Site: brandenburg
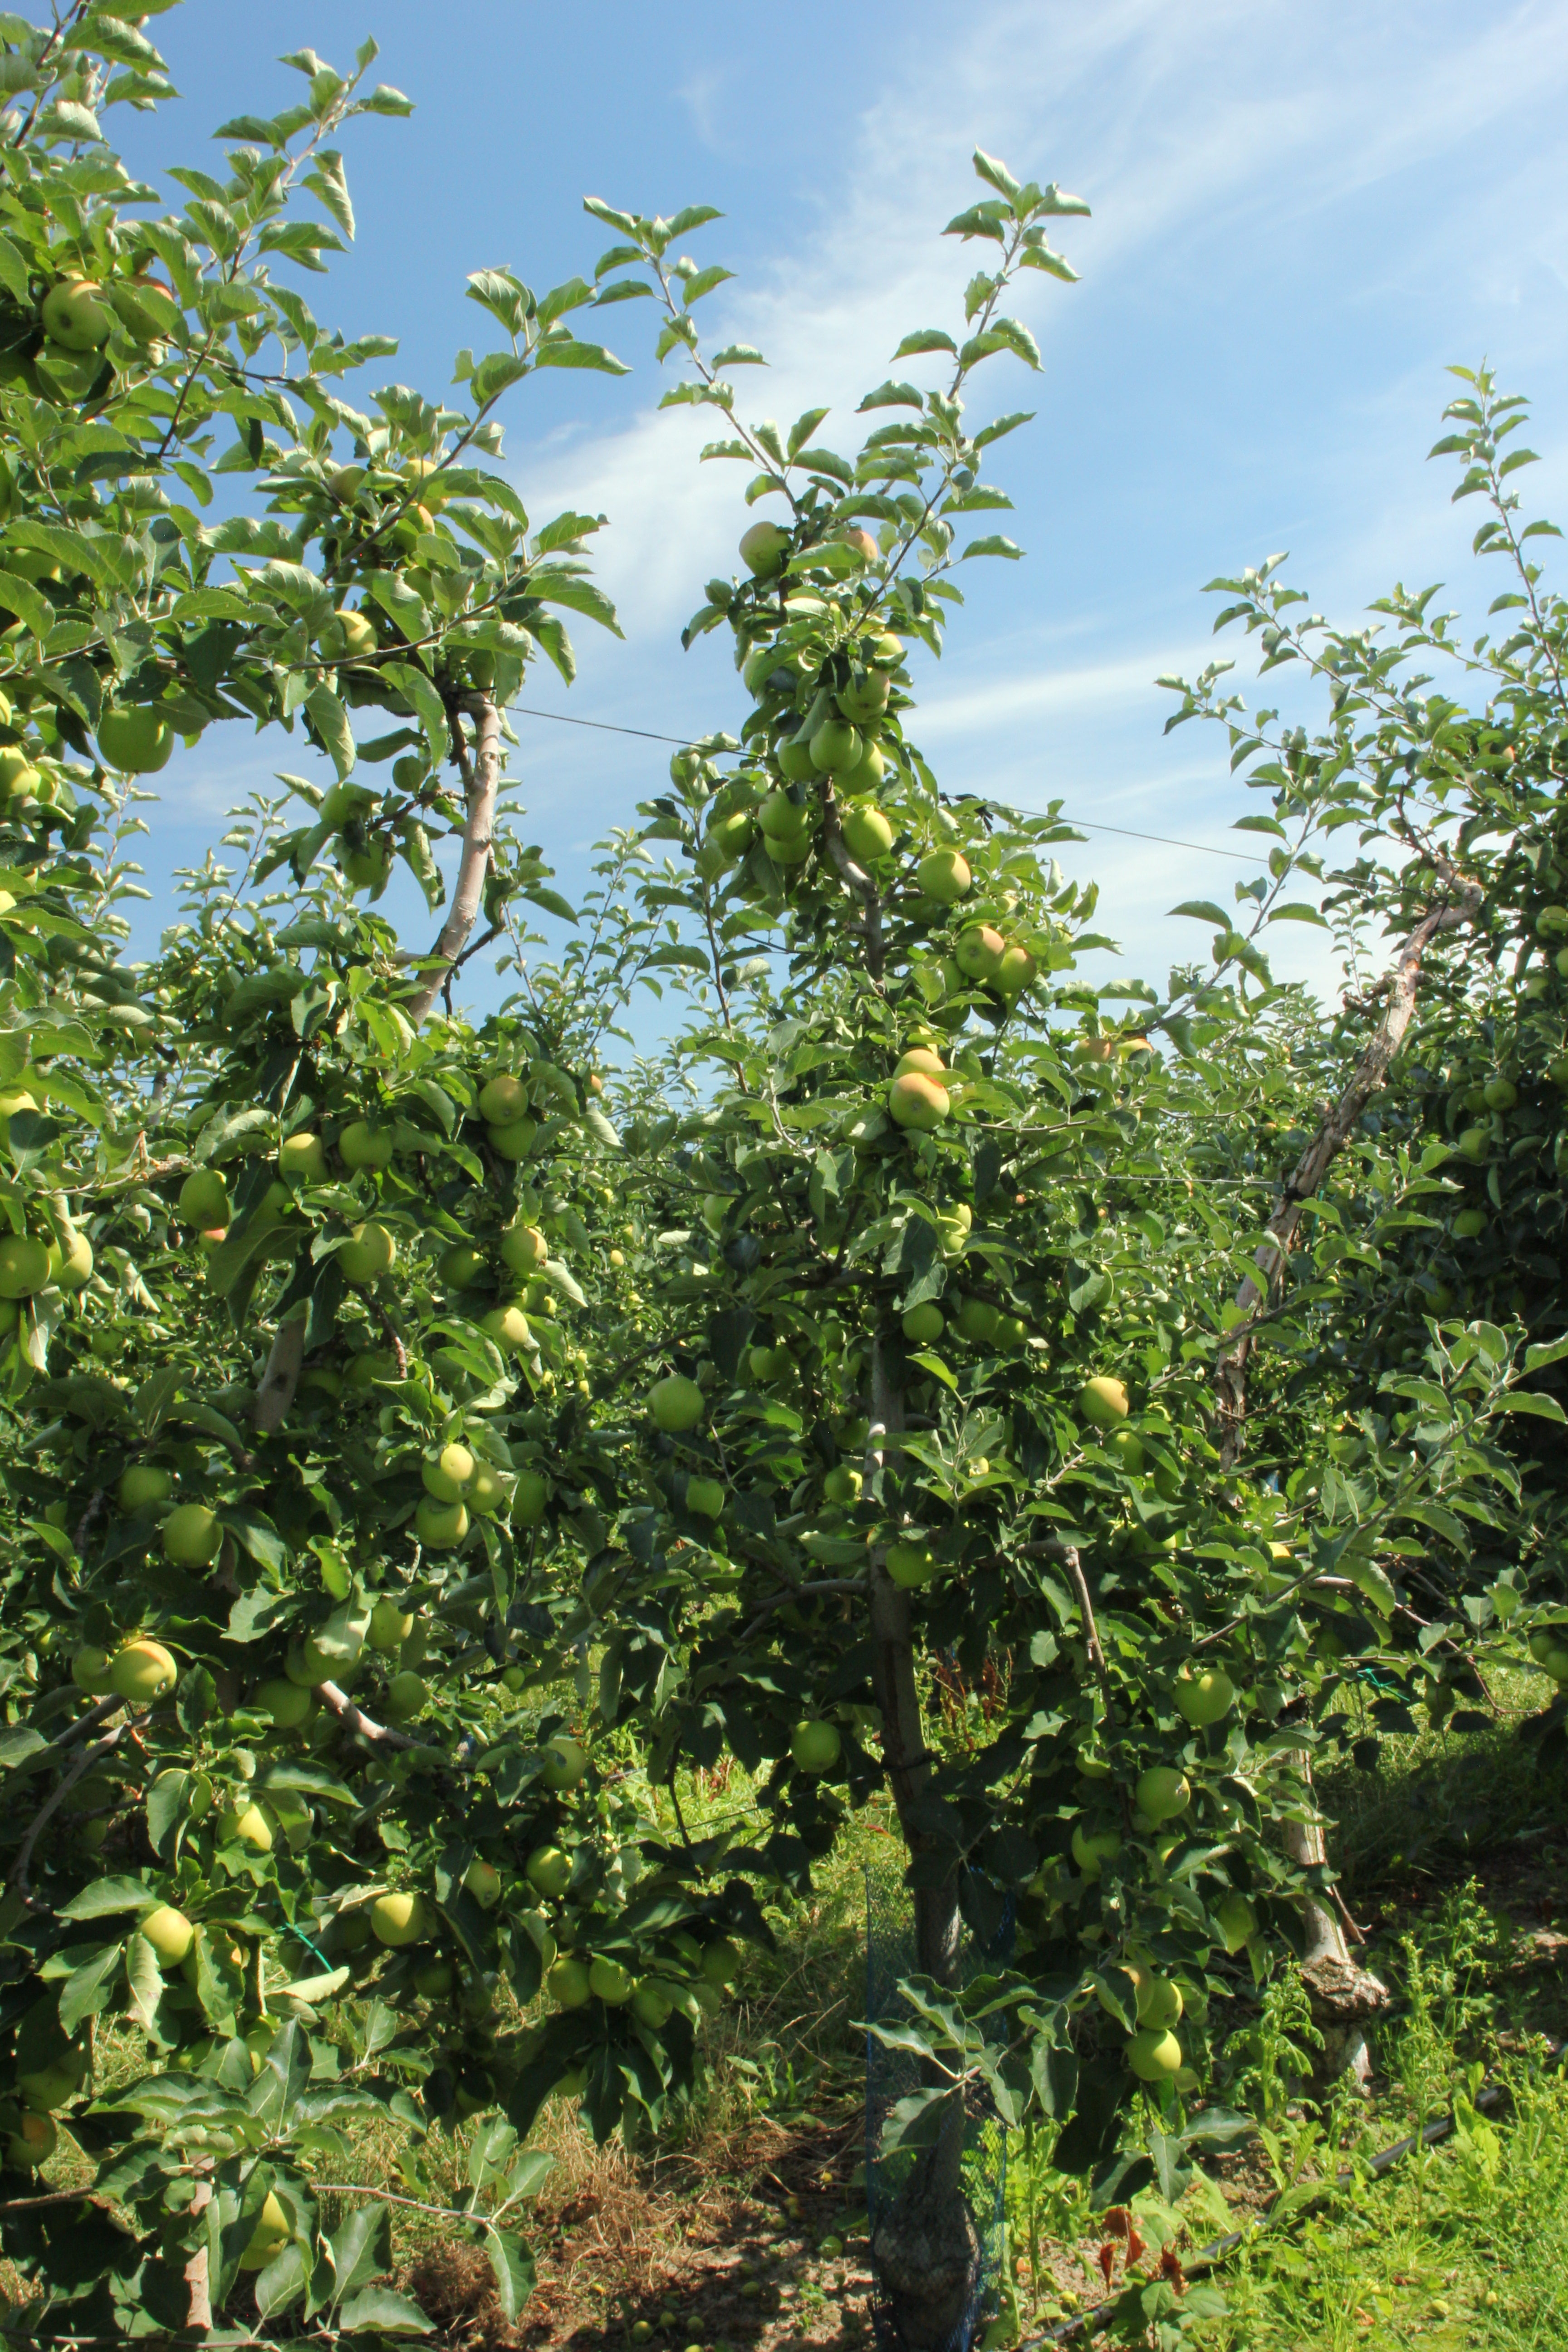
Growth stage (BBCH 77): Development of fruit